Walter Beaupré Townley

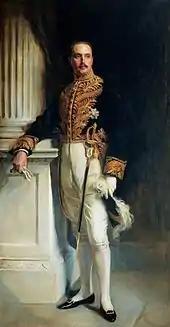
Townley, dressed in diplomatic uniform for the coronation of George V, 1911

Sir Walter Beaupré Townley (8 January 1863 – 5 April 1945) was a British diplomat, who most notably served as the British Ambassador to the Netherlands during the final years of the First World War.